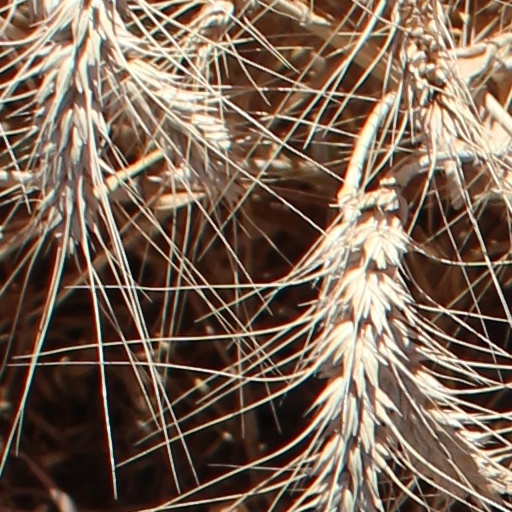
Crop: wheat